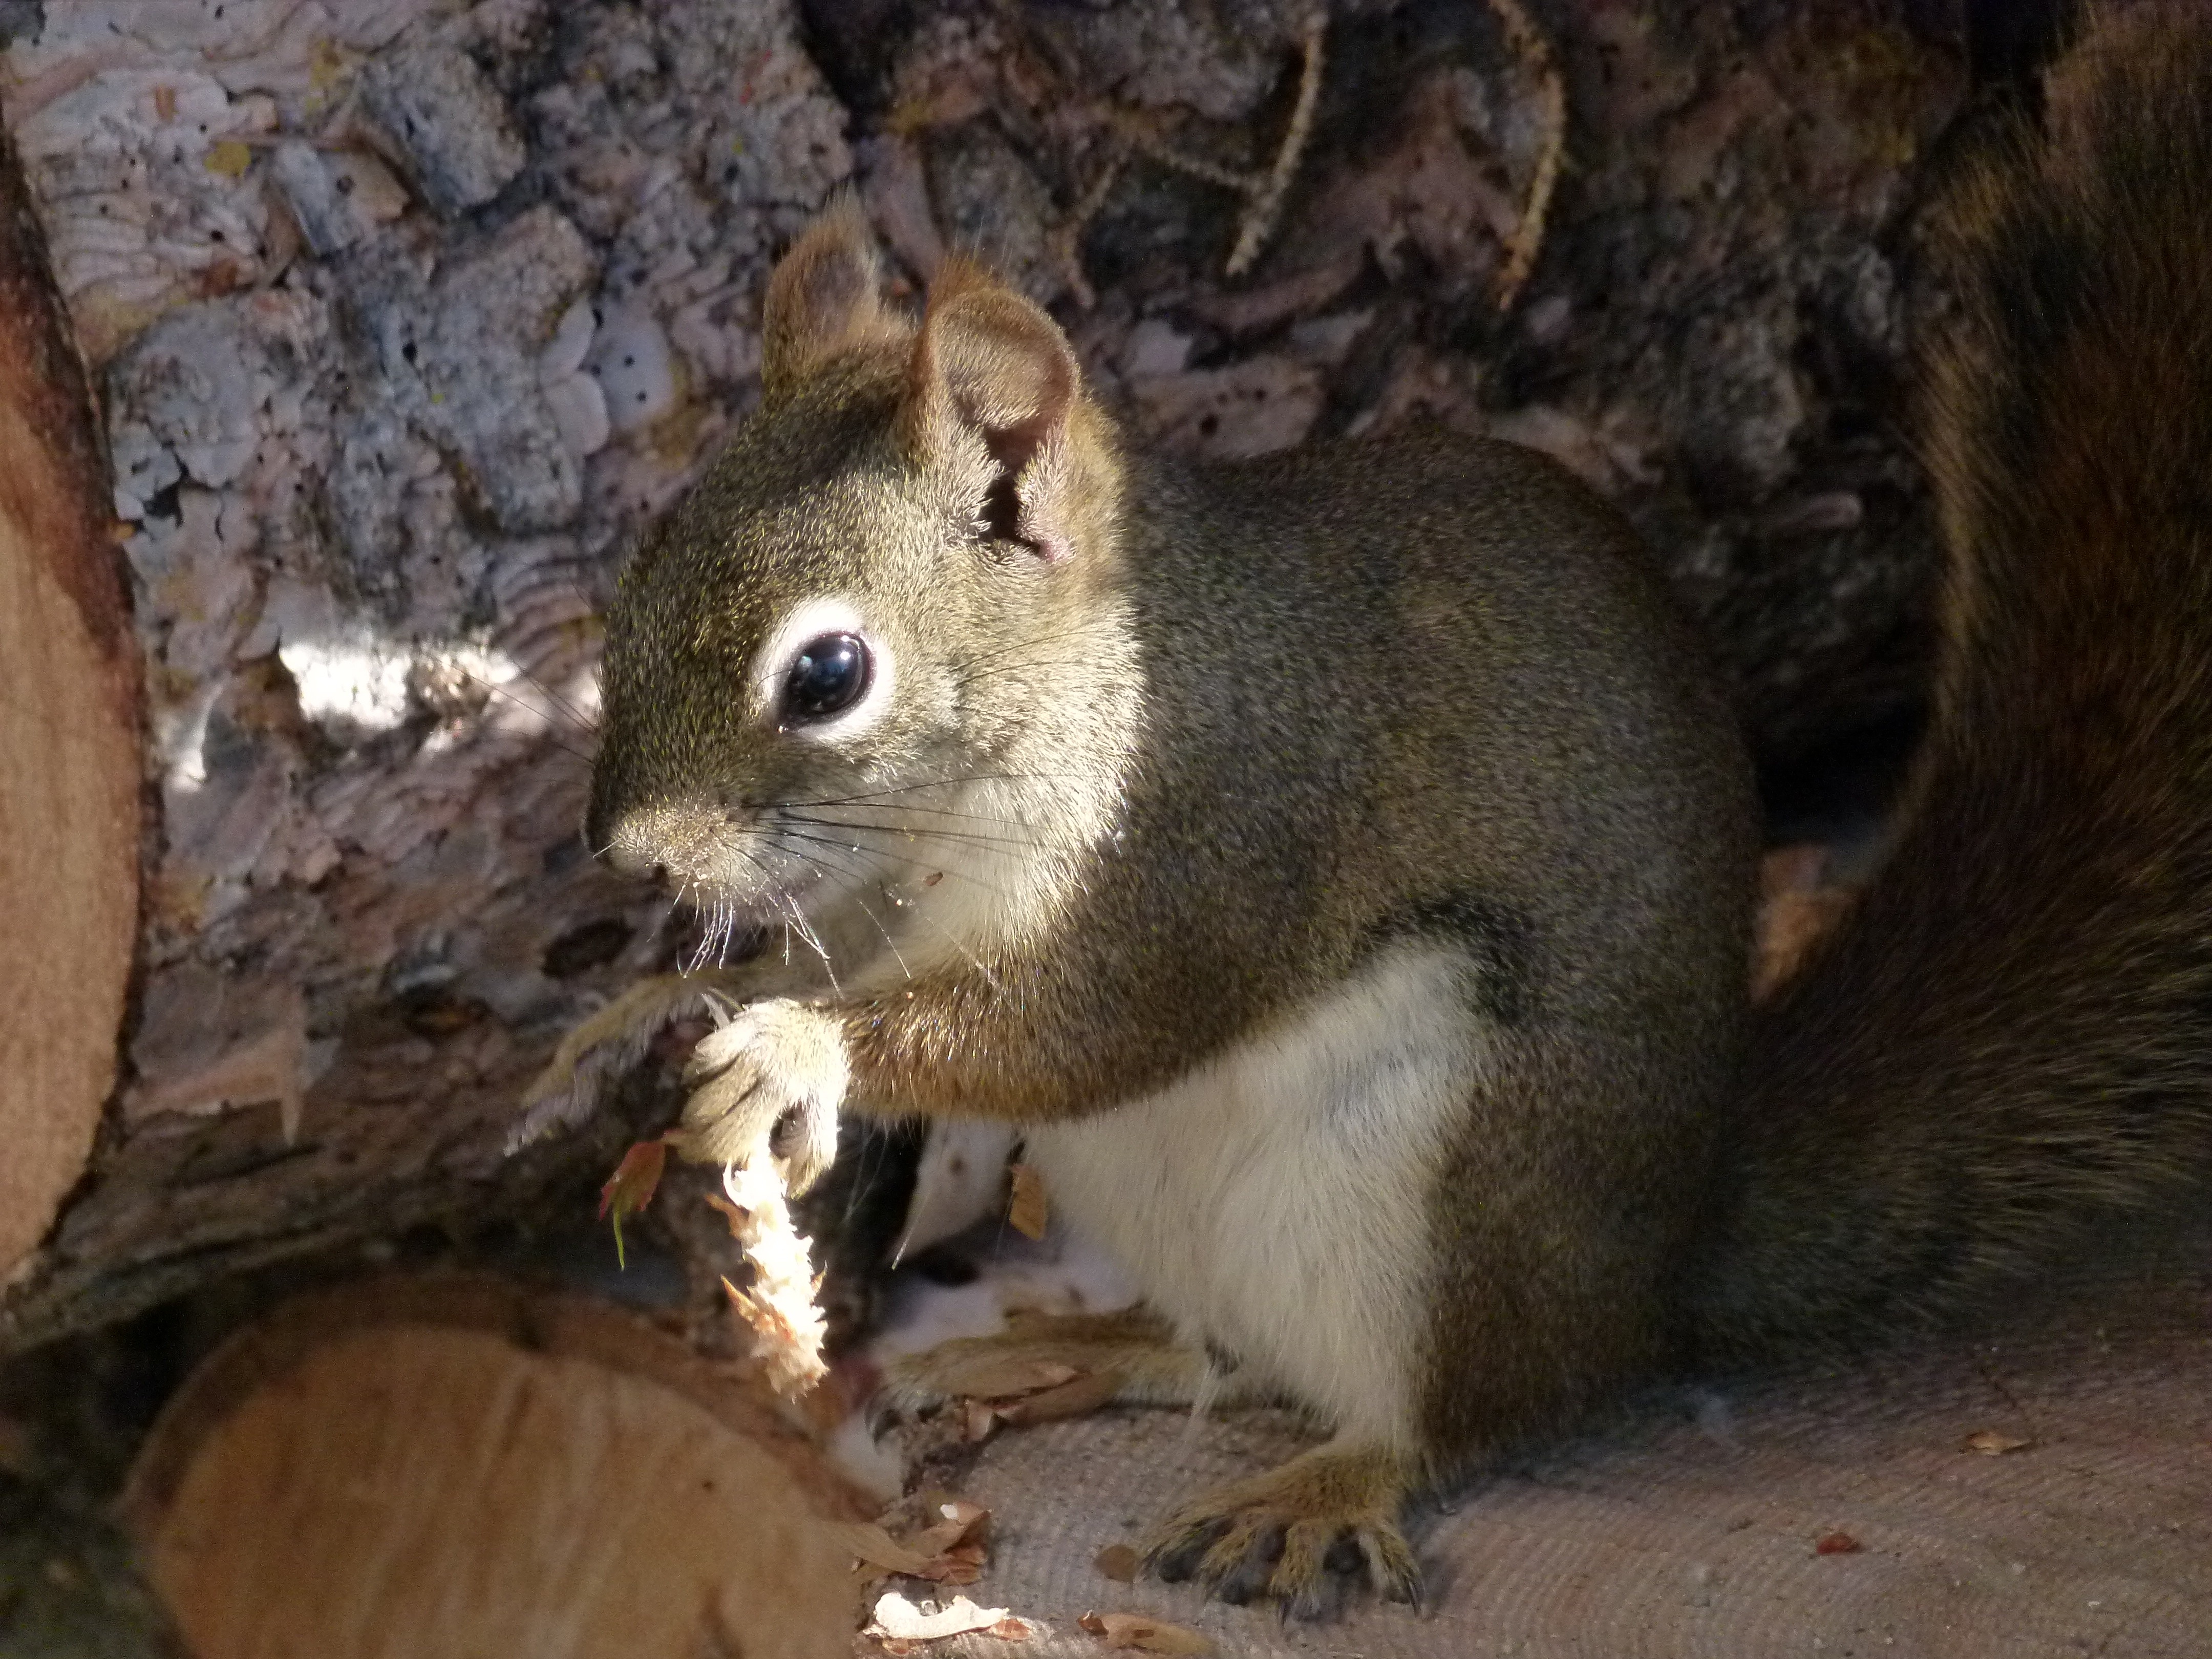
nature, outdoor, cute, wildlife, natural, mammal, squirrel, nut, whisker, rodent, fauna, acorn, woods, eating, whiskers, furry, vertebrate, chipmunk, creature, character, pest, curious, ground squirrel, gerbil, nuisance, fox squirrel, sciuridaeanimal